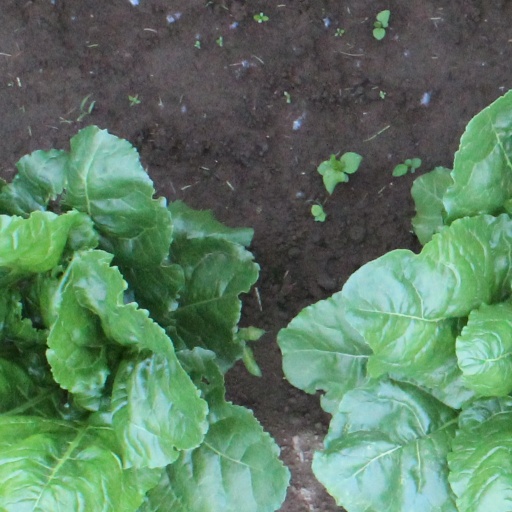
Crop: sugar beet